Dino Mustafić

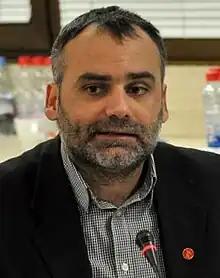
Mustafić in 2012

Dino Mustafić (born 6 July 1969) is a Bosnian film and theater director and current managing director of the Sarajevo National Theatre.